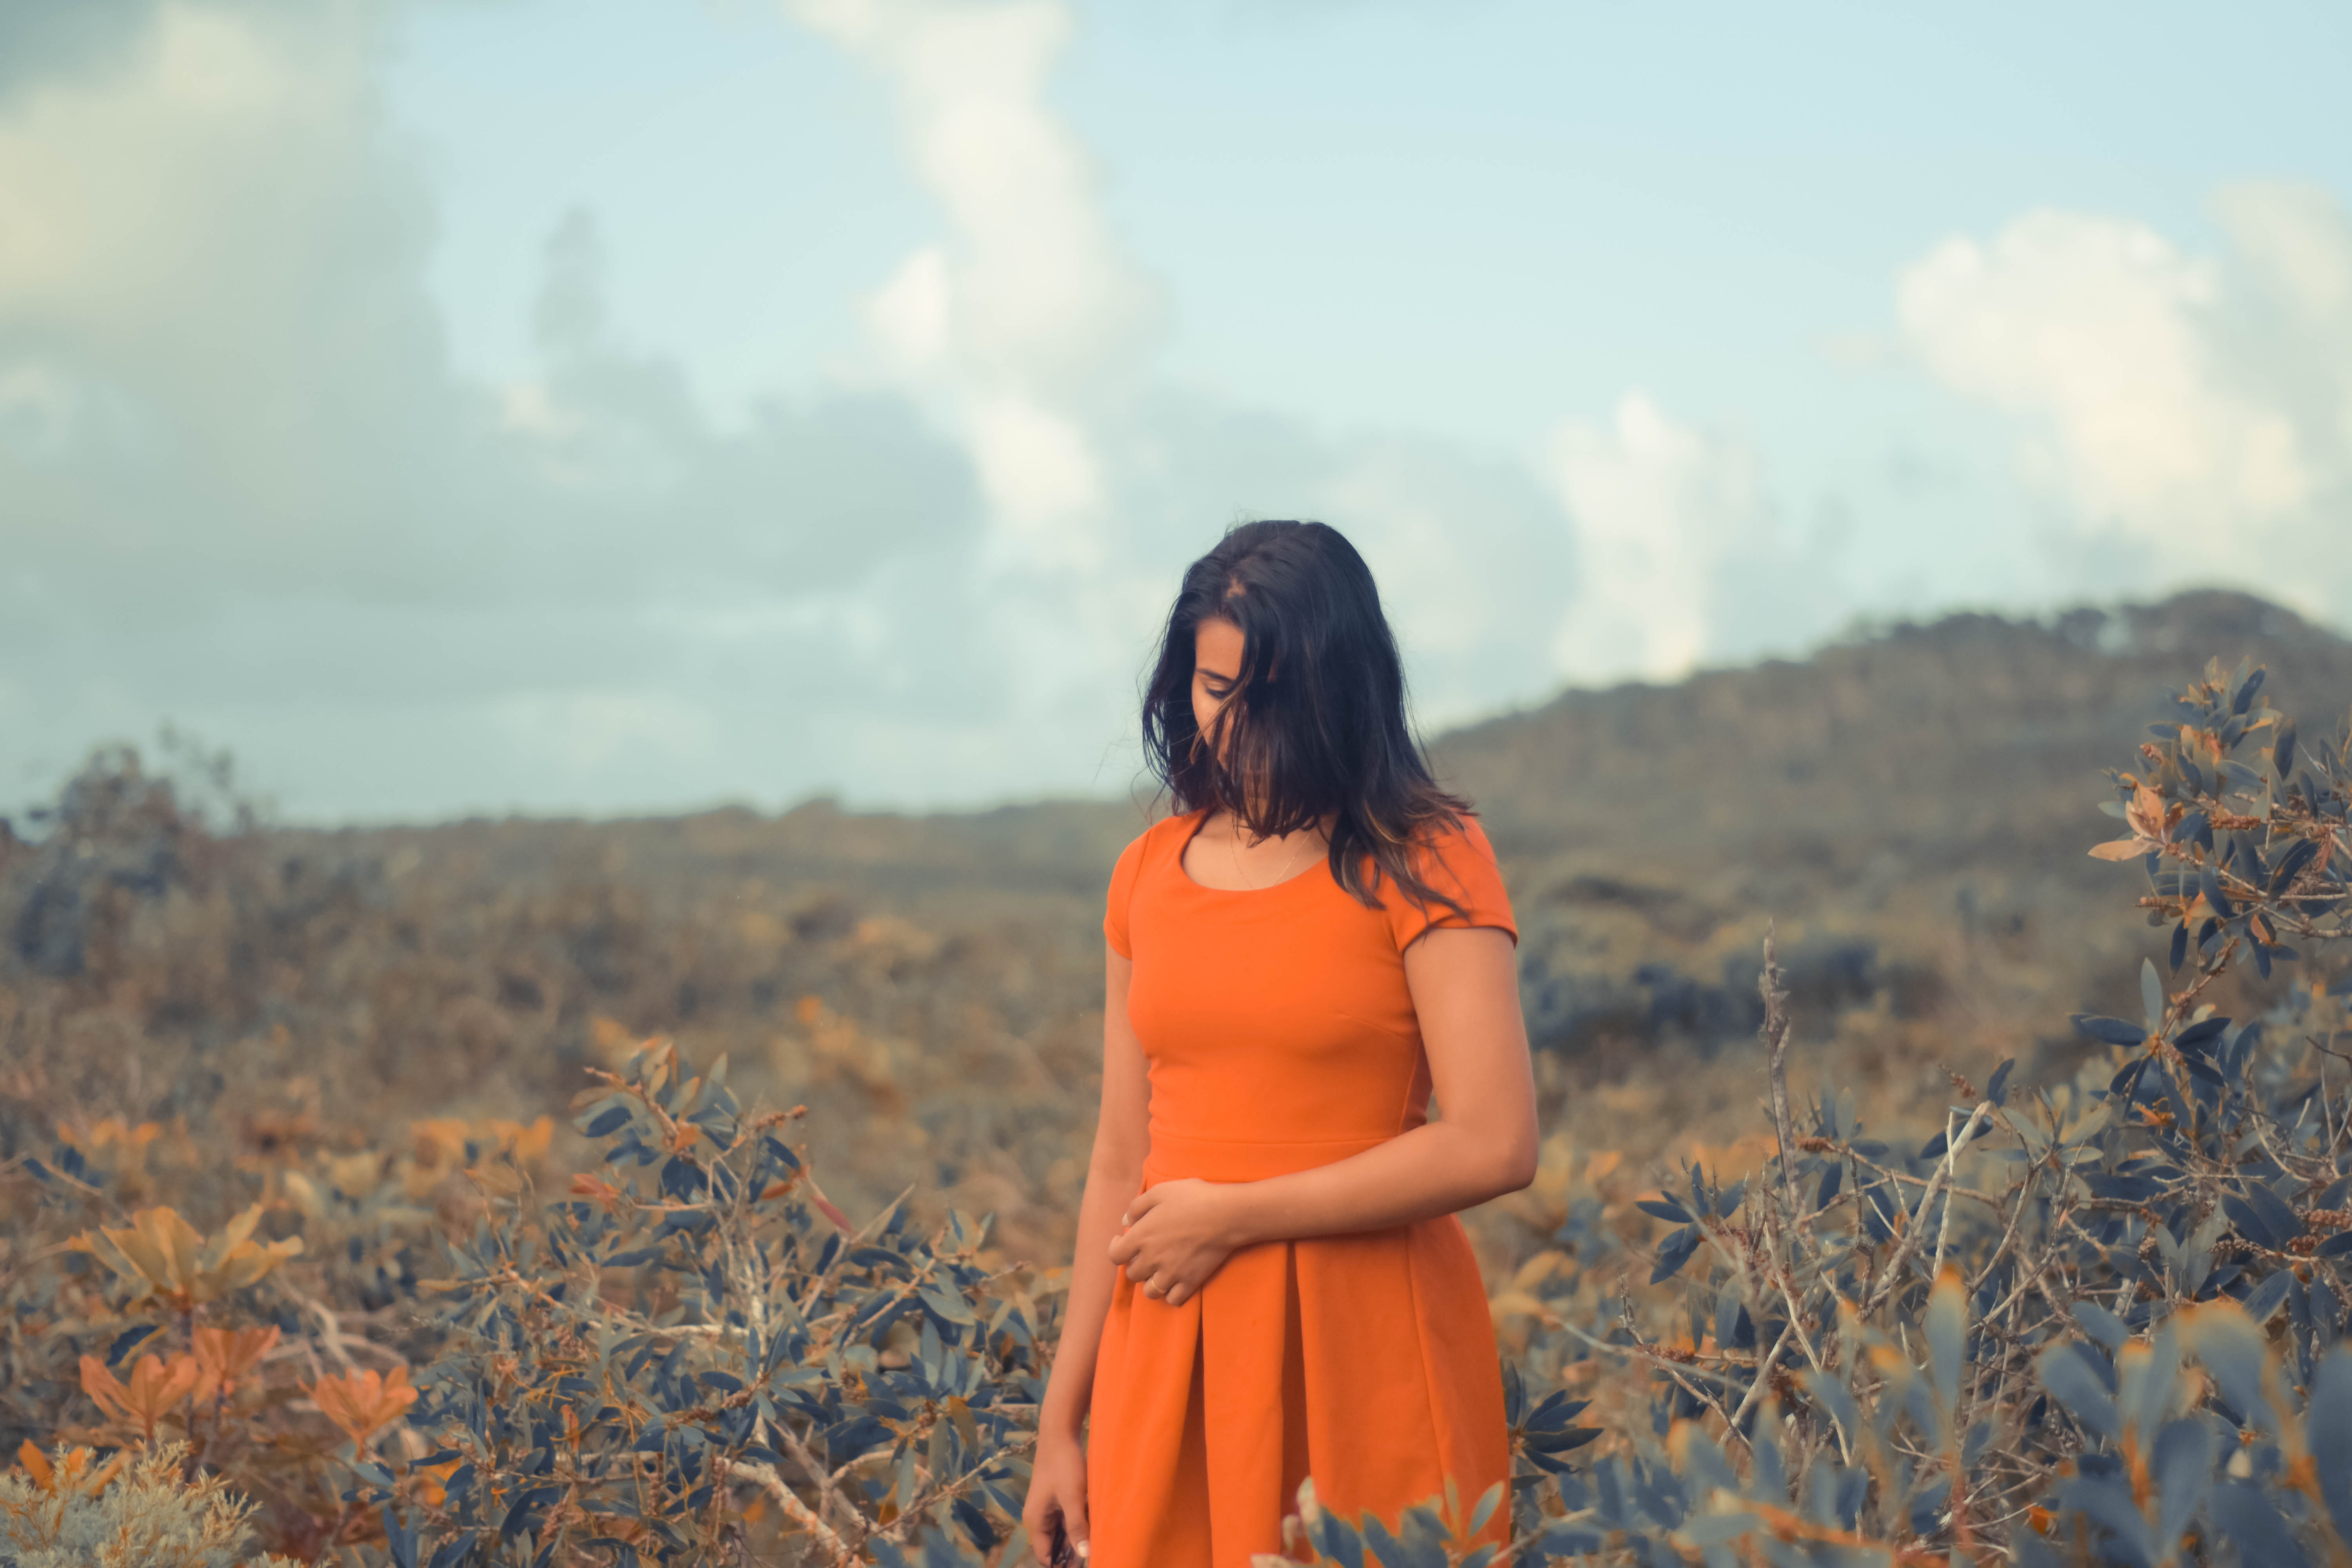
People in nature, photograph, sky, orange, beauty, yellow, photography, long hair, summer, happy, ecoregion, grass family, sunlight, dress, photo shoot, grass, cloud, landscape, plant, grassland, portrait photography, fawn, prairie, portrait